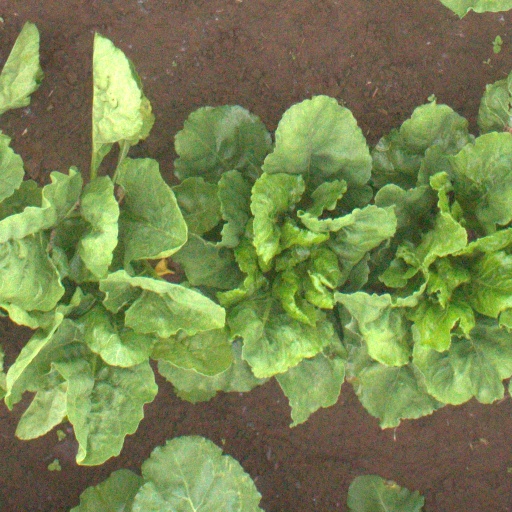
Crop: sugar beet